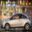
Label: automobile